Brize Norton

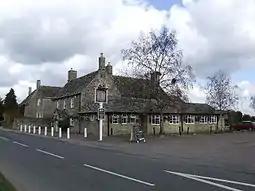
The Chequers

AW Ship Management arranged for civilians to board RAF flights to and from Brize Norton to RAF Ascension Island. The company had a package deal where passengers could travel in one direction on the RAF flights and the other on the RMS "St Helena", which travelled between Saint Helena and Cape Town, South Africa until the opening of St Helena Airport to passenger flights.